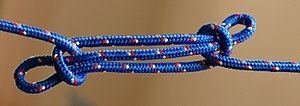
Trompetstik
Et ubelastet trompetstik bundet på nylonreb.
Et trompetstik er et knob, der benyttes til løkker, for at forkorte eller fjerne slæk på reb. Det kan også bruges til at aflaste flossede dele af reb. Et trompetstik løsner sig, hvis det ikke er belastet.